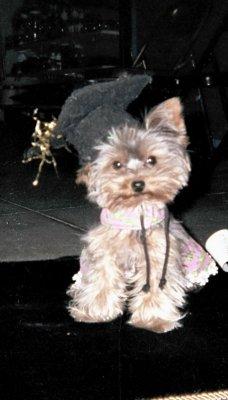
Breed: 340-n000120-Yorkshire_terrier